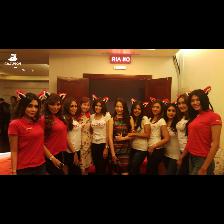
Label: Human